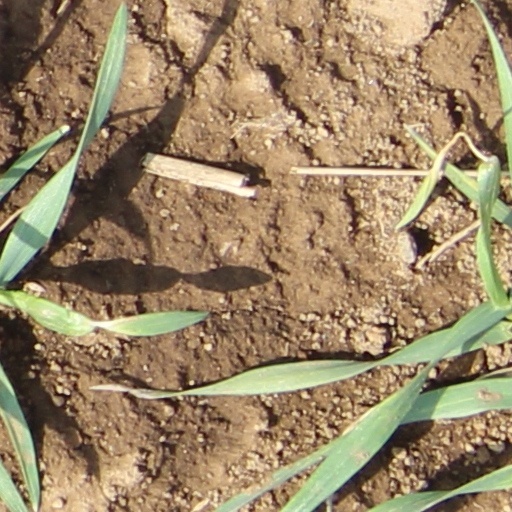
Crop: wheat